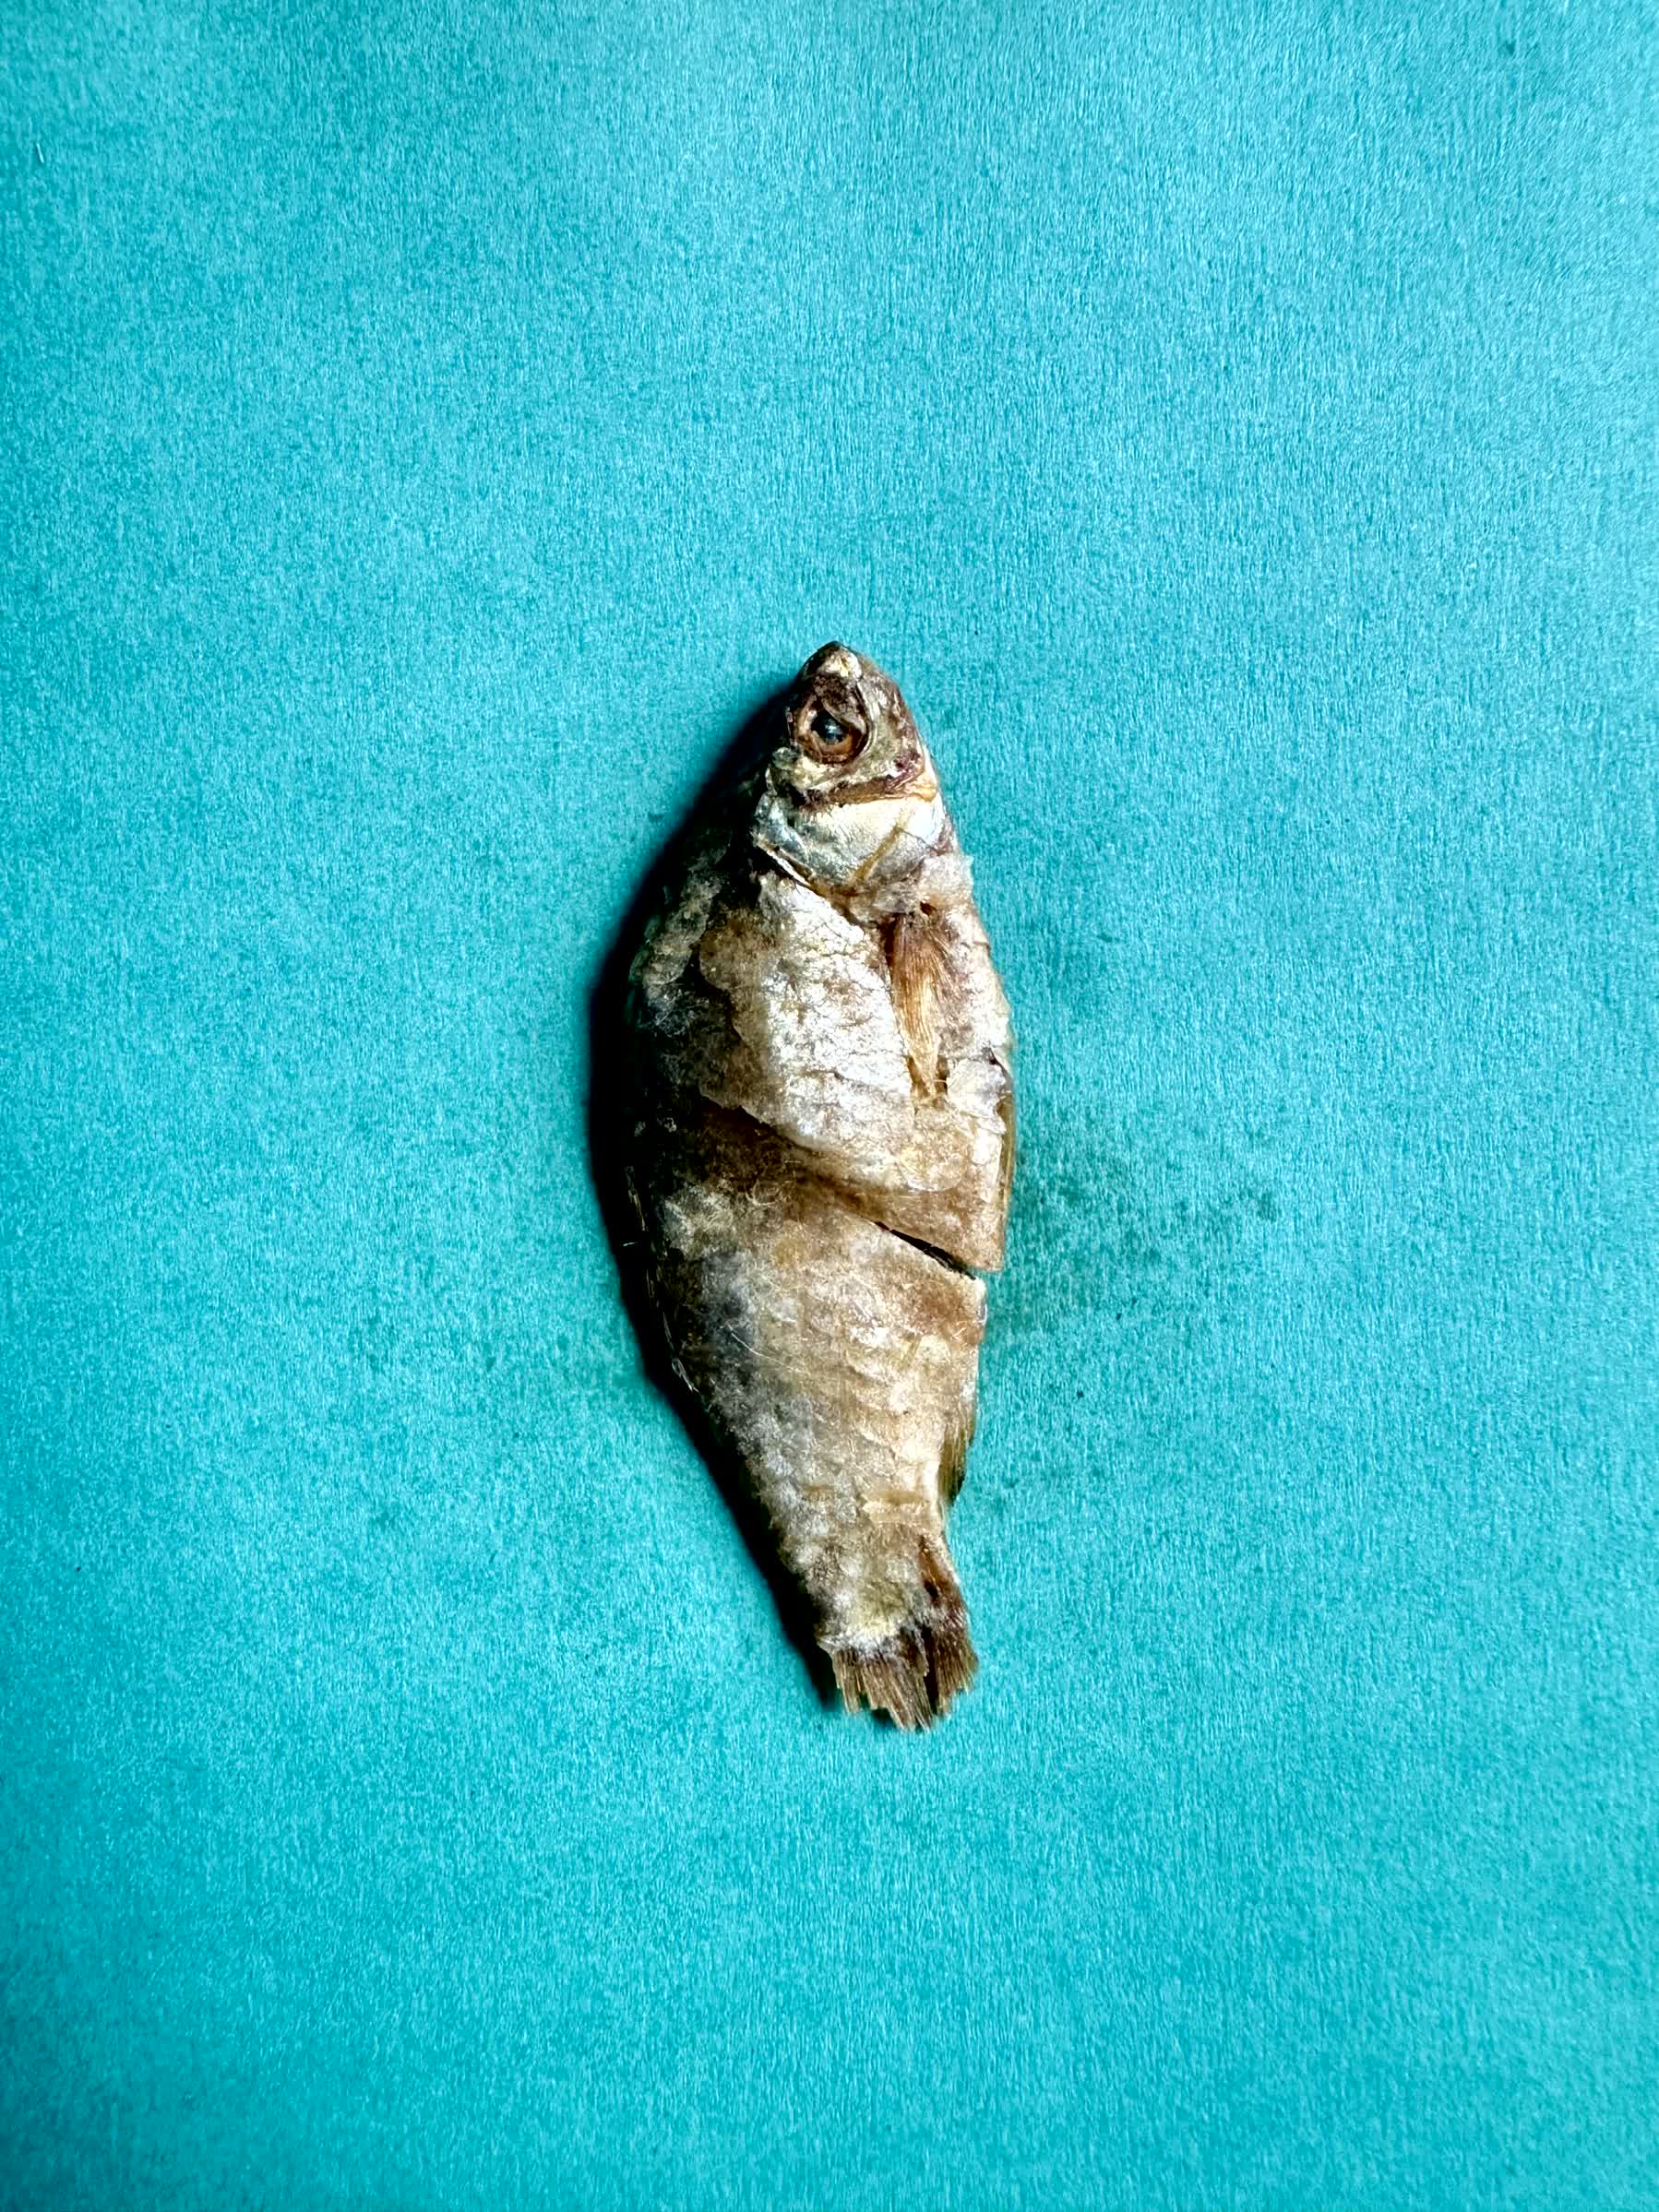
Species: puti chepa